List of active separatist movements in Asia

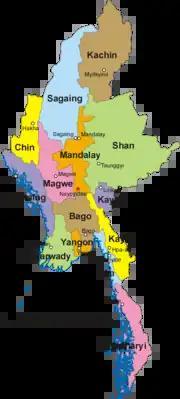
Map of Myanmar and its divisions, including Shan State, Kachin State, Rakhine State and Karen State.

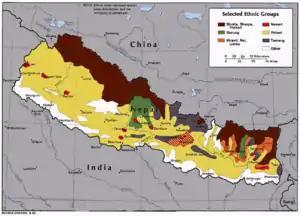
Nepal ethnic groups

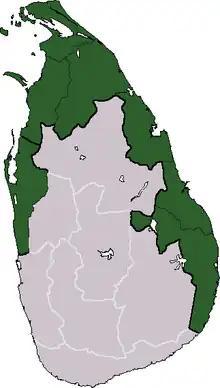
Territorial claims of Tamil Eelam

Sulu archipelago and parts of Zamboanga Peninsula